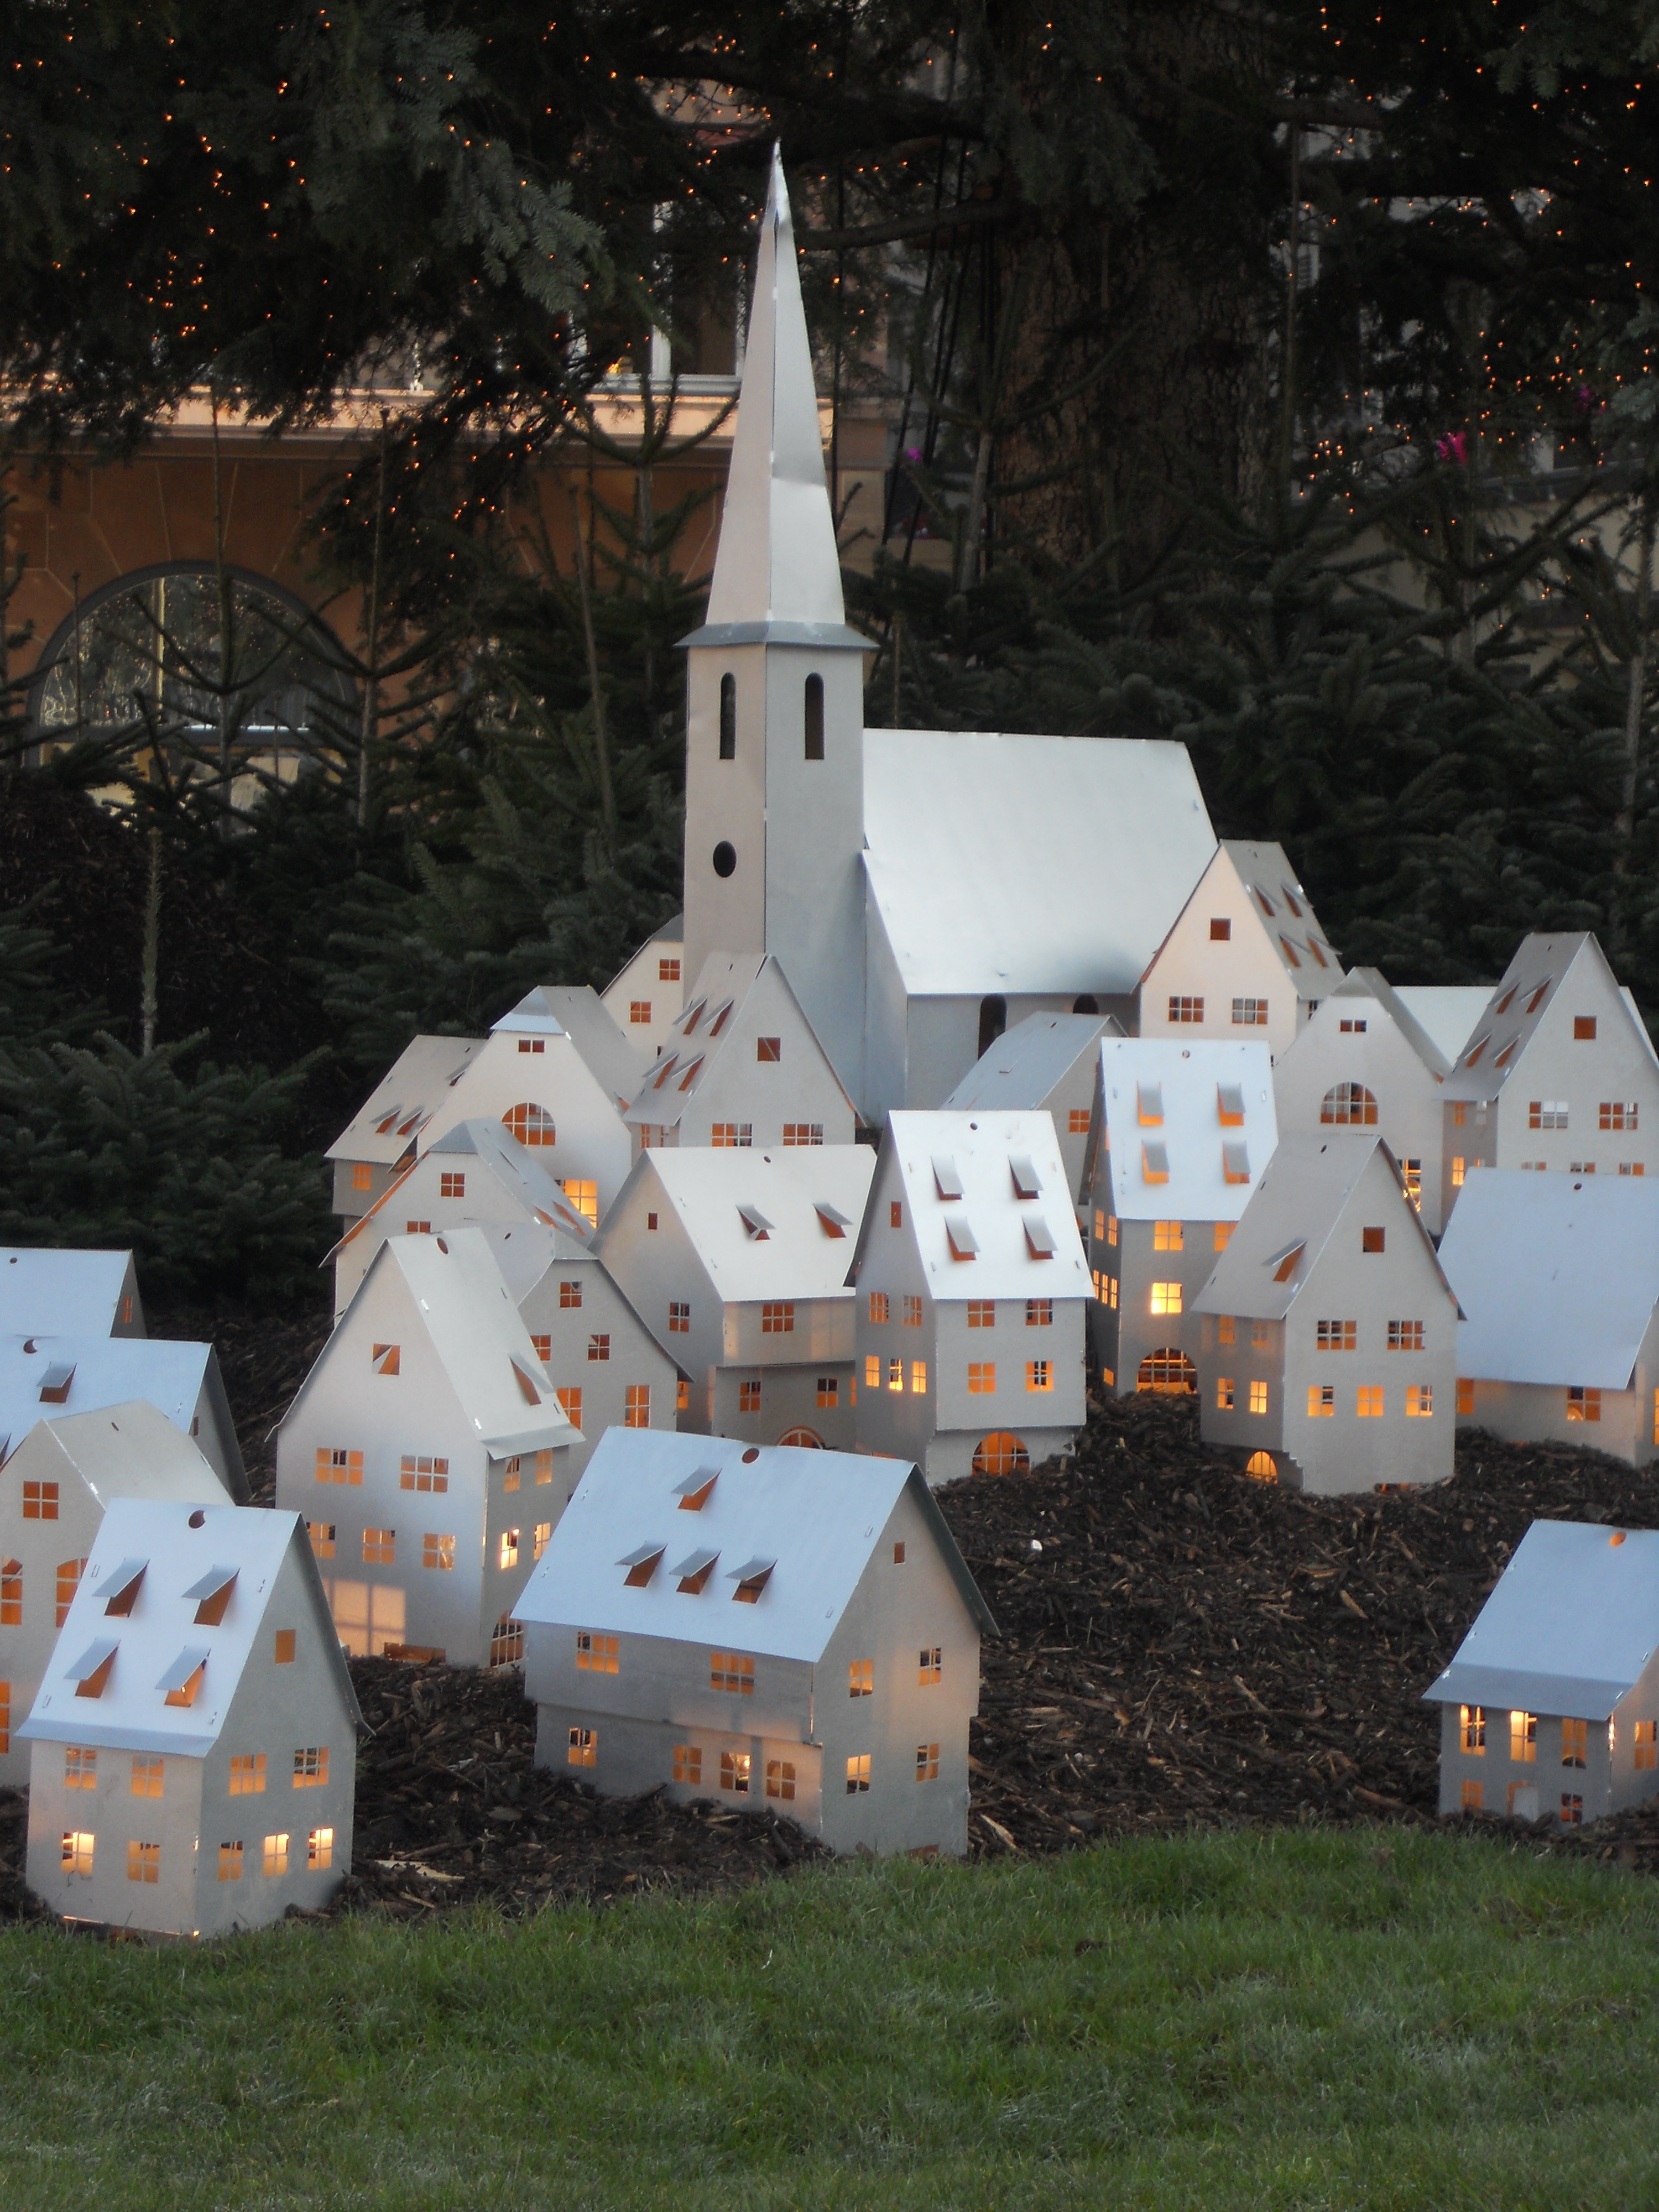
village, decoration, christmas, lighting, christmas decoration, art, scene